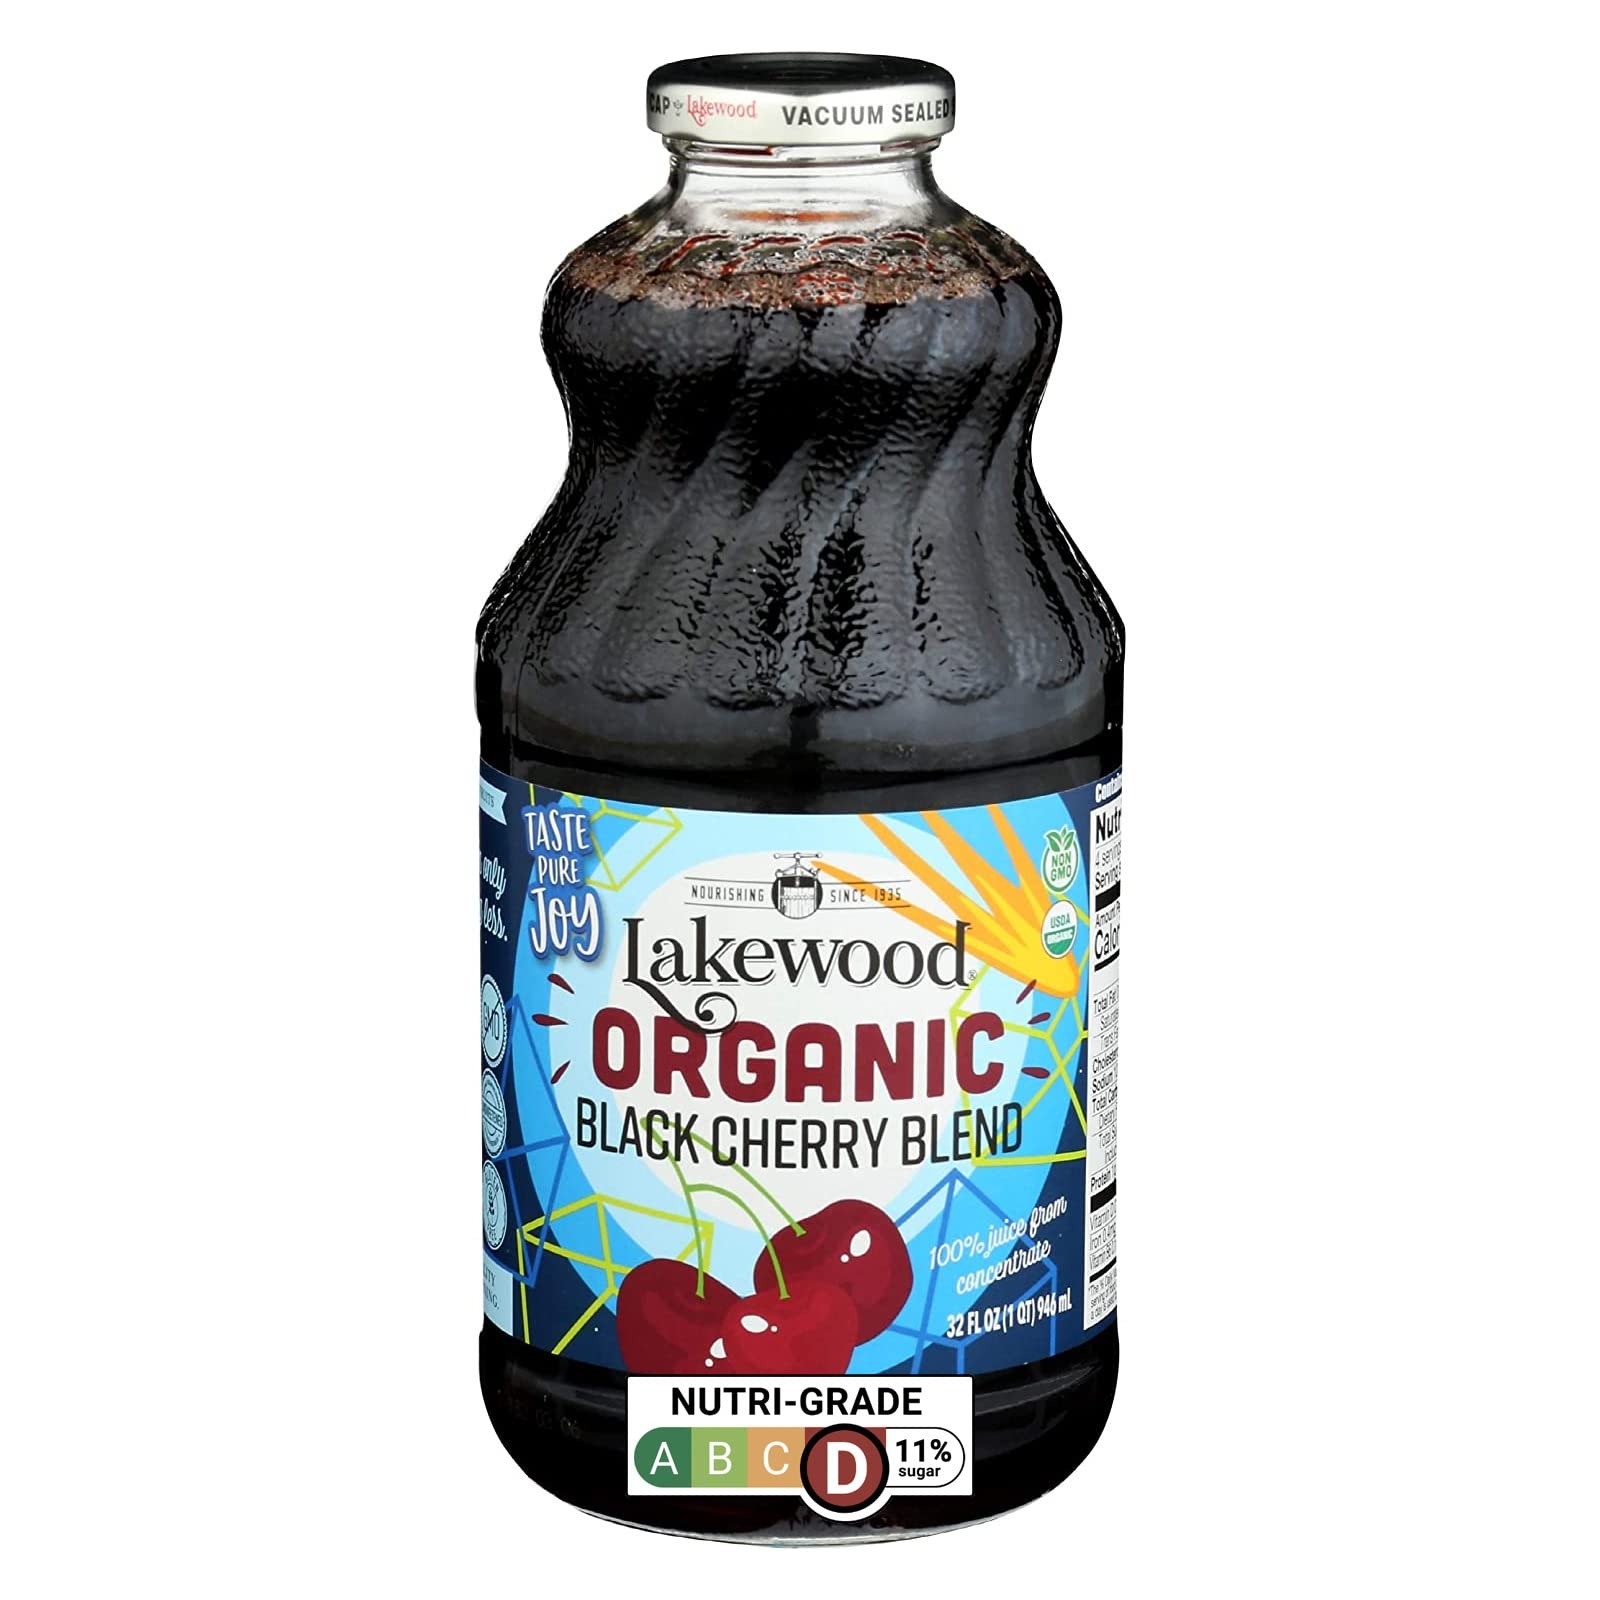
Item Name: LAKEWOOD JUICE SH BLK CHERRY ORG 32OZ
Bullet Point: Organic Black Cherry Smart Juice
Value: 32.0
Unit: Fl Oz

Price: 11.245